Winder (surname)

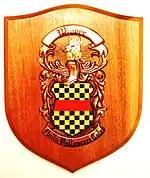

While a coat of arms does not belong to a surname, they are hereditary and belong not only to the individual to whom they were originally granted by the College of Arms in London, but to all of their male descendants. Therefore, after centuries, many sharing a surname also share a coat of arms.